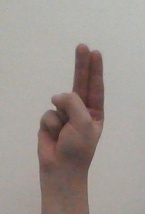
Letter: taa